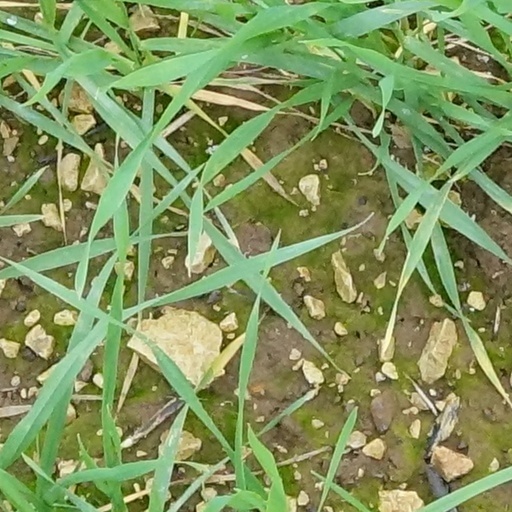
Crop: wheat